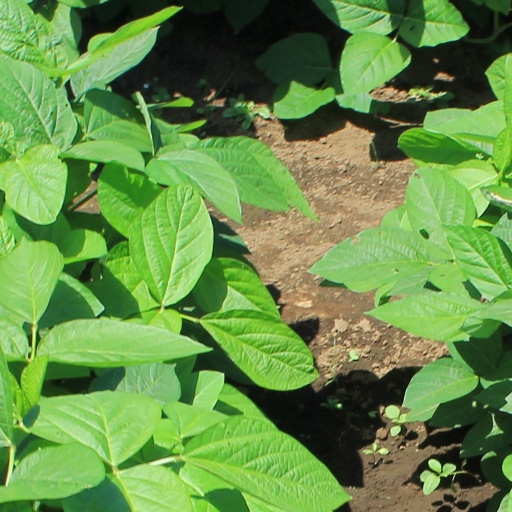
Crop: soybean